Dr. Livesey

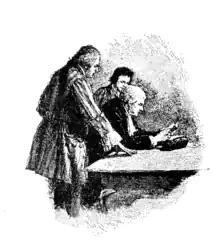
Livesey and Squire Trelawney in a 1889 illustration by George Rowe

Dr. David Livesey is a fictional character from the 1883 novel "Treasure Island" by Robert Louis Stevenson. As well as doctor, he is a magistrate, an important man in the rural society of southwest England, where the story opens; his social position is marked by his always wearing a white wig—even in the harsh conditions of the island on which the adventure takes place.